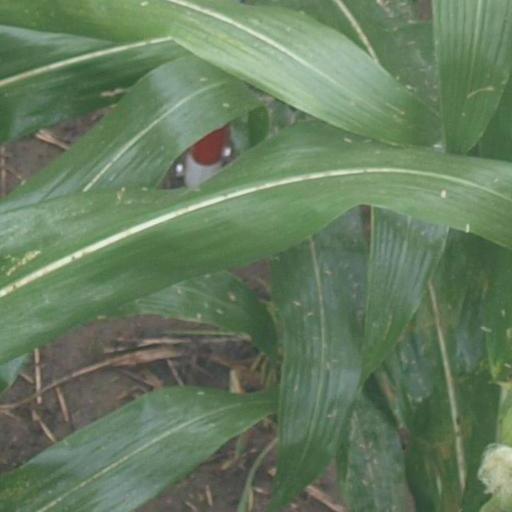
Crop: maize; corn